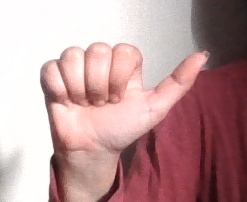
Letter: dhad